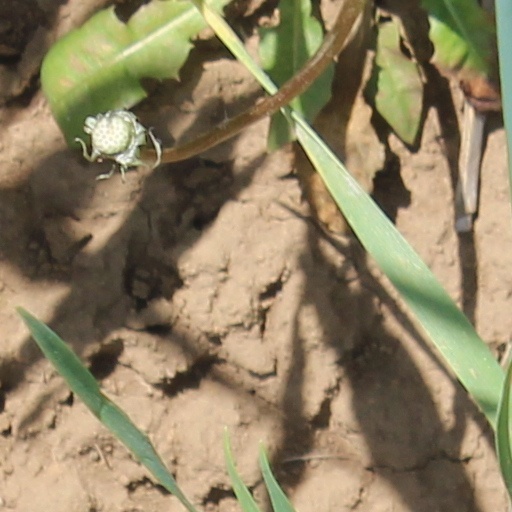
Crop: wheat